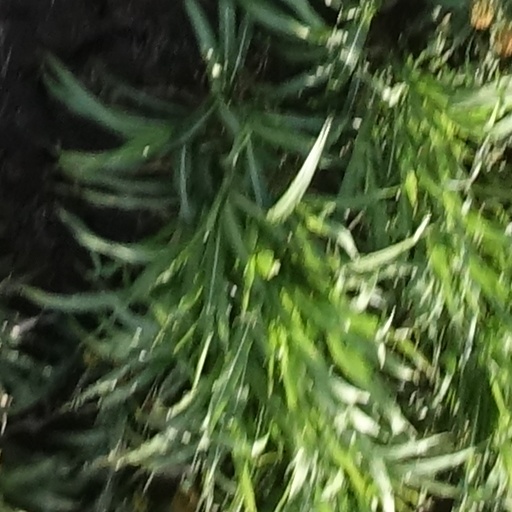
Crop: sorghum